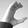
ASL letter: C